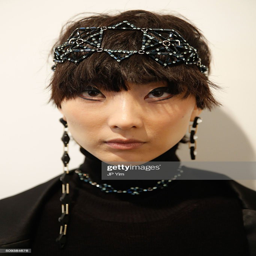
a model wears person during fall .